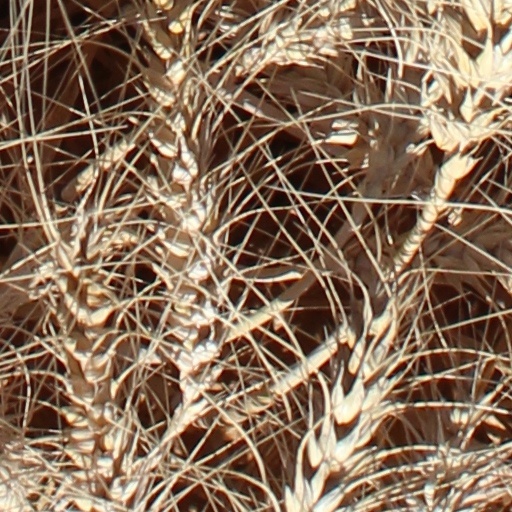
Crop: wheat